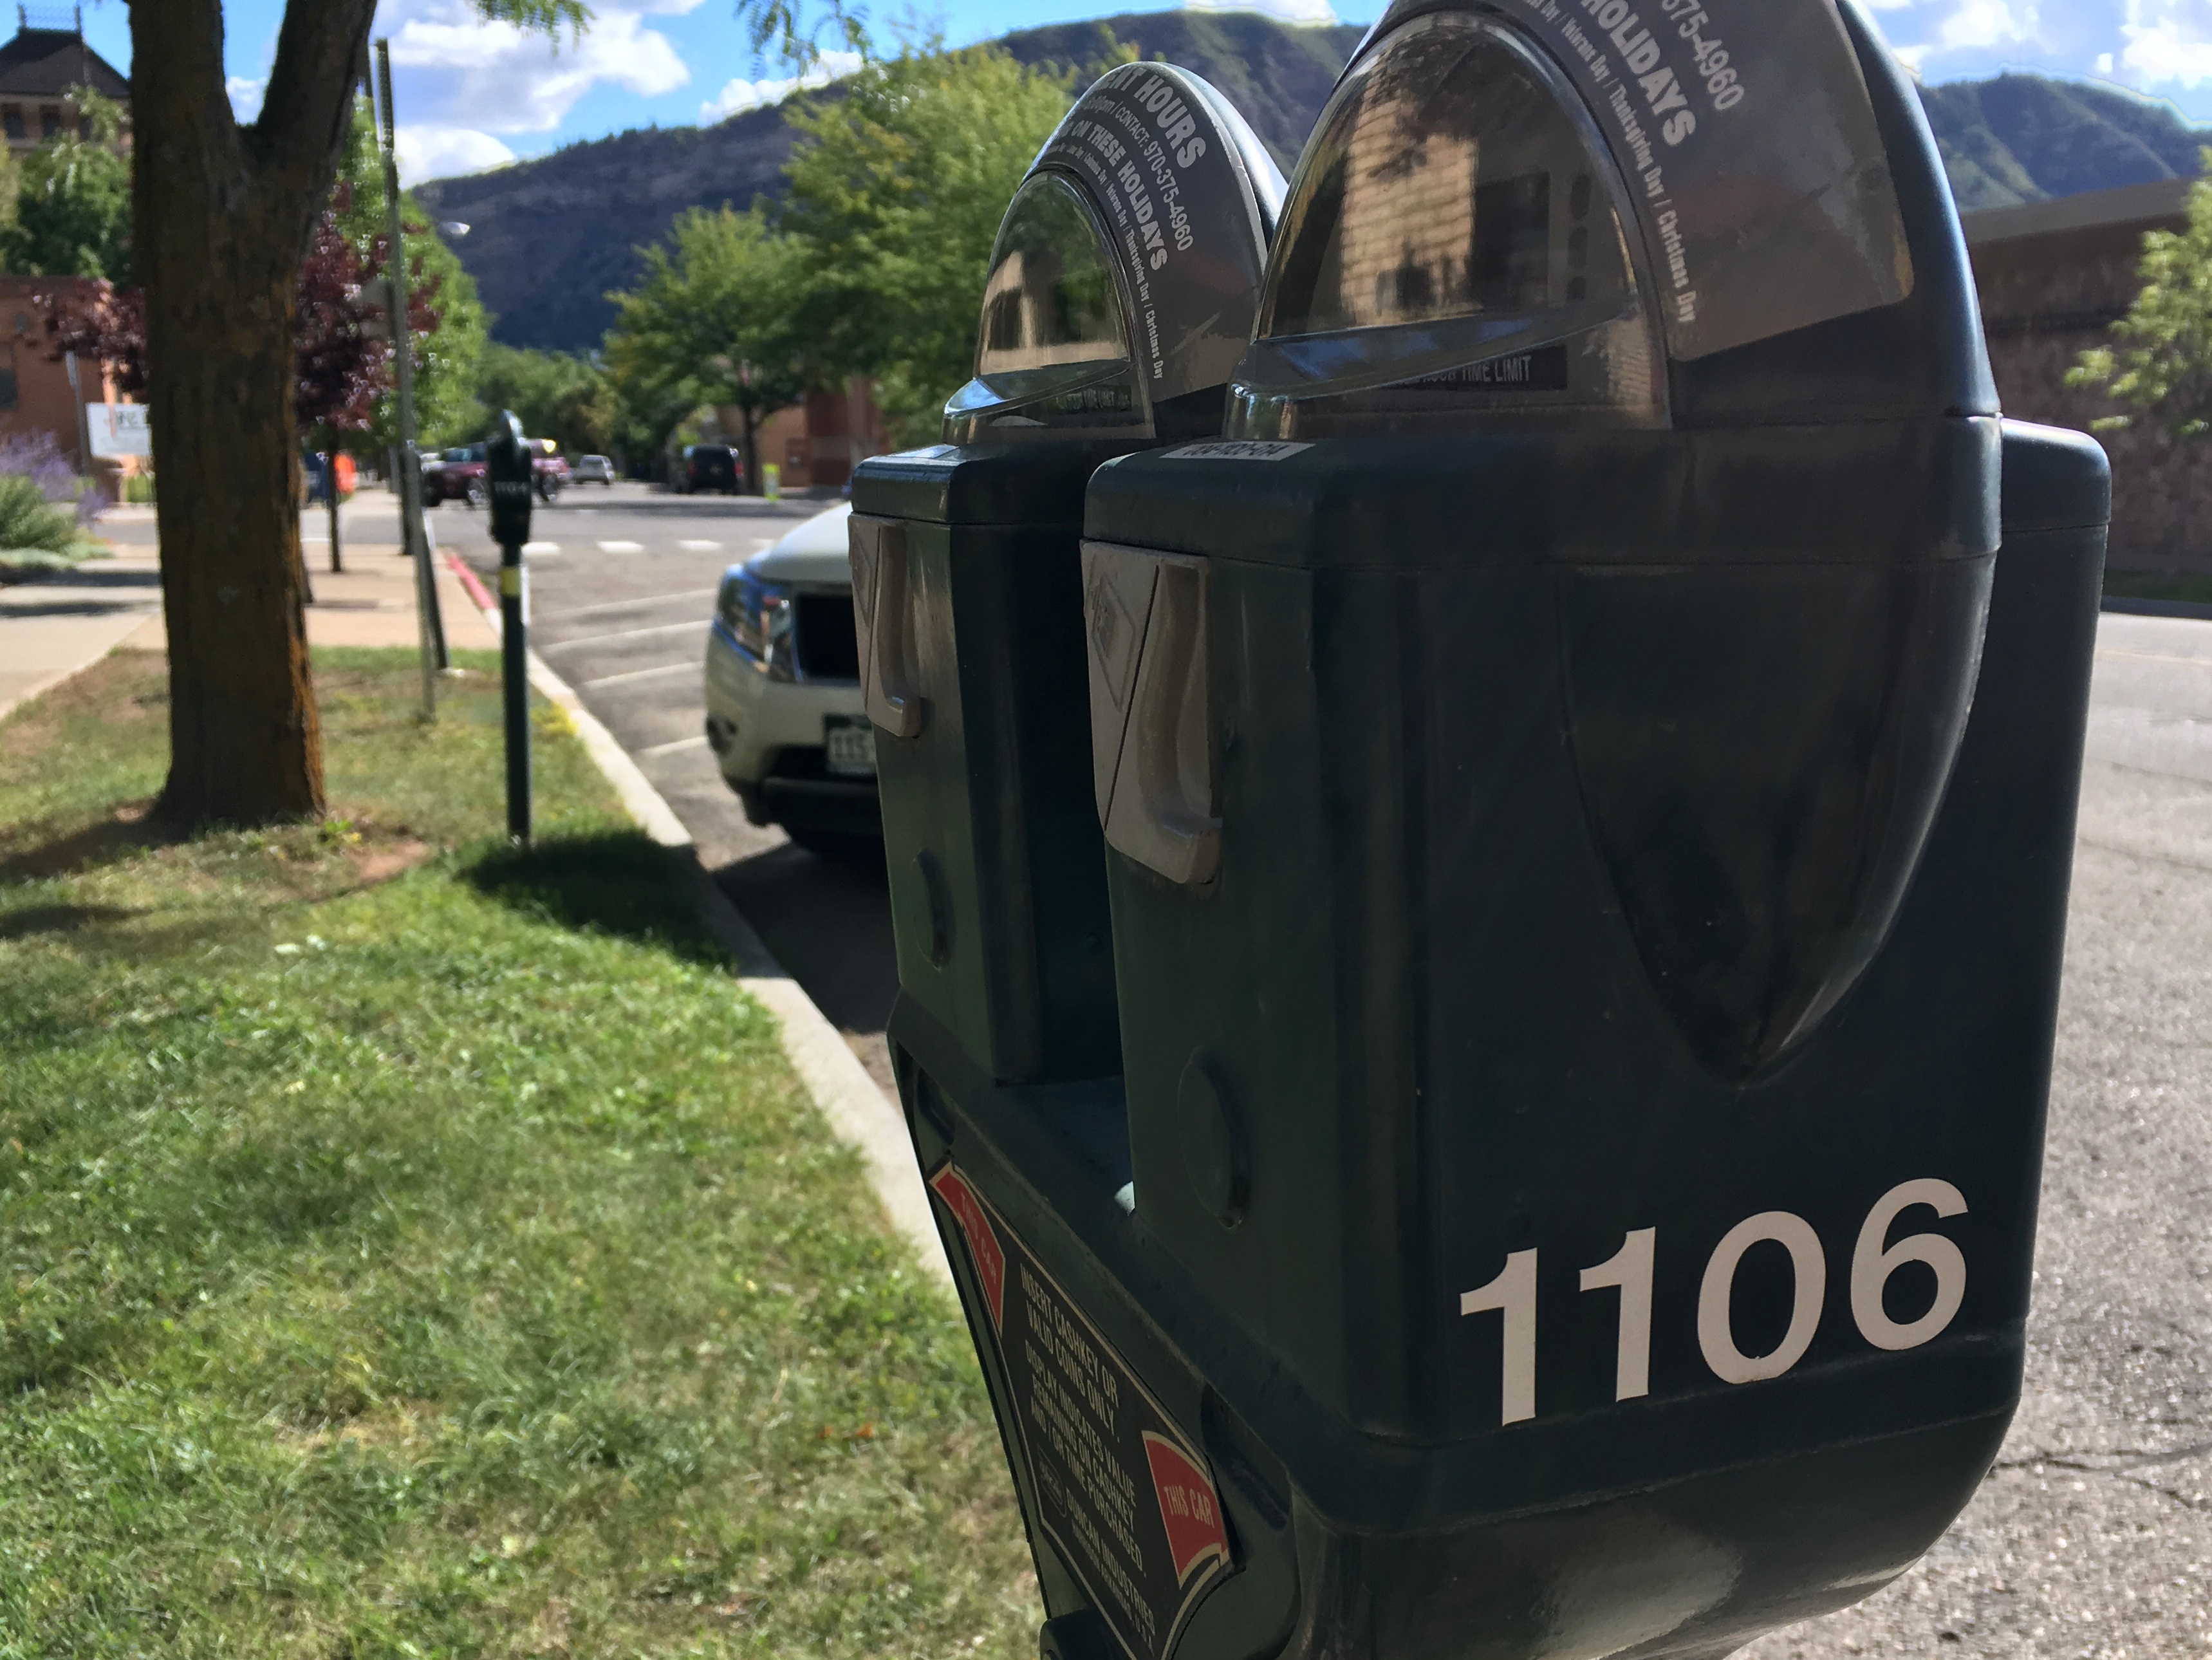
transport, vehicle, ds106, 106